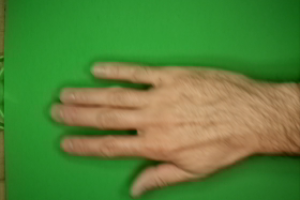
Label: paper